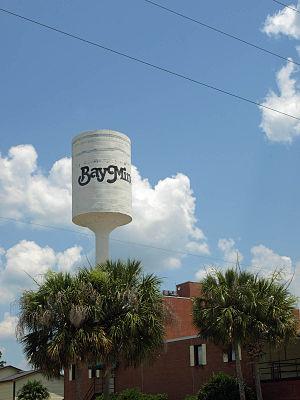
La ville de Bay Minette est le siège du comté de Baldwin, dans l'État de l'Alabama, aux États-Unis.